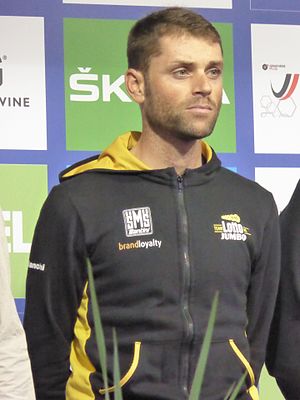
Paul Martens
Paul Martens er en tysk professionel cykelrytter, som cykler for det professionelle cykelhold LottoNL-Jumbo.